Cefalù

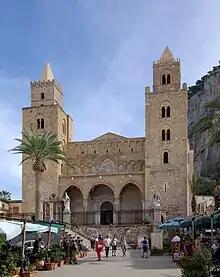
Two strong matching towers flank the cathedral porch, which has three arches (rebuilt around 1400) corresponding to the nave and the two aisles.

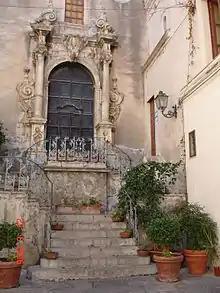
Church of St. Stefano.

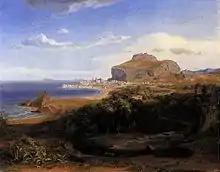
Cefalù in 1830, by Carl Anton Joseph Rottmann.

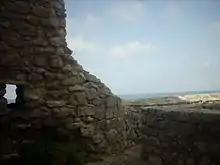
Remains of megalithic wall, c. 500–400 BC

The interior of the cathedral was restored in 1559, though the pointed arches of the nave, borne by ancient granite columns, are still visible; and the only mosaics preserved are those of the apse and the last bay of the choir; they are remarkably fine specimens of the Byzantine art of the period (1148) and, though restored in 1859–62, have suffered much less than those at Palermo and Monreale from the process. The figure of the Pantocrator gracing the apse is especially noteworthy.